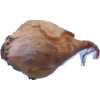
Label: onion